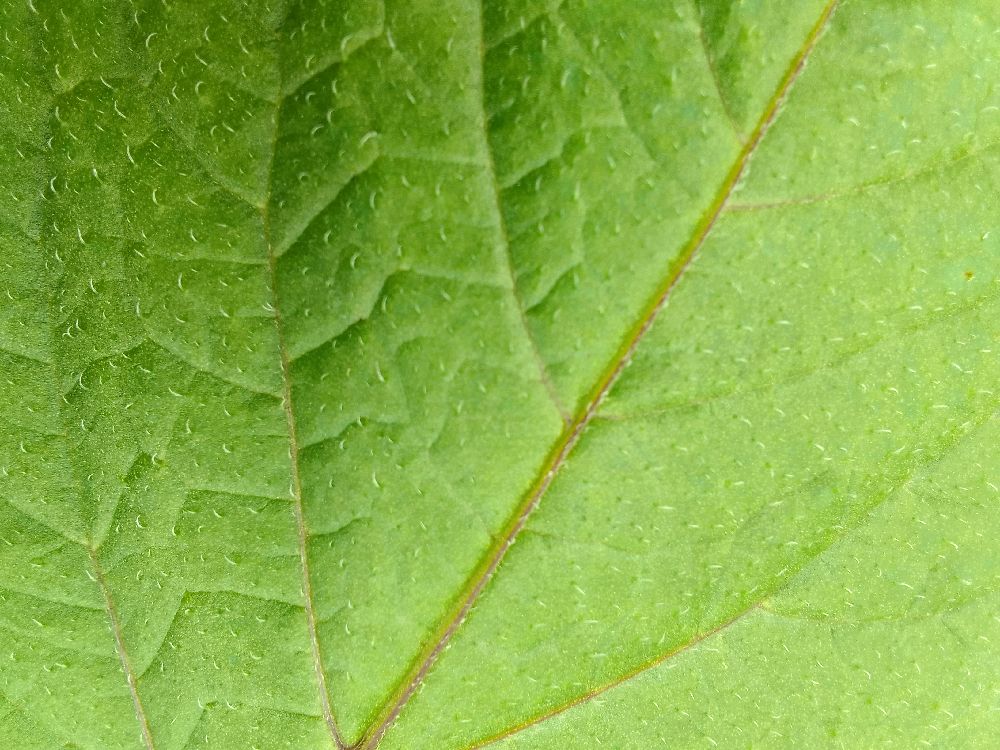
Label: Healthy